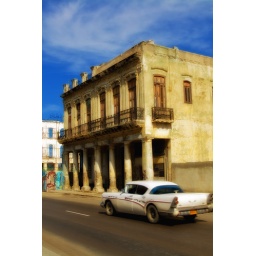
Old car and building in Havana Cuba along the Malecon.